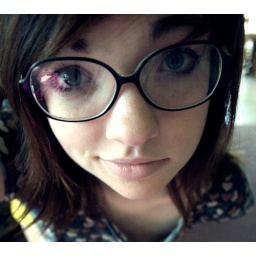
Im thinkin this one, eventhough i have that annoying pink thing being reflected in my glasses :)